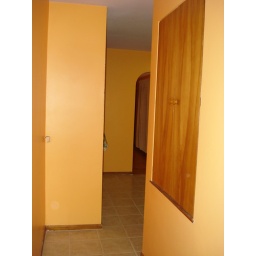
cabinet just around the corner from the kitchen